Kavurma

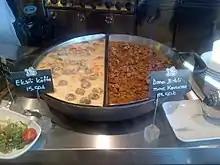
"Saç kavurma", right, for sale with kofte

A related dish, also known as "kavurma", involves frying the finely minced meat slowly to render down the fat in a technique analogous to confit. Like confit, the meat can then be stored in jars or other containers sealed with a layer of fat: commercially produced versions are available from Turkish grocers. This type of "winter" "kavurma" was in the past an important part of the diet of the Turkish military, and was particularly used in times when fresh meat was scarce. It was often prepared from the meat of sheep slaughtered in the autumn, for storage during the winter, when small amounts would be used to flavour vegetable and cereal dishes. In Lebanon and Syria, the same preserving method is known as "qawarma", and as "qāwurma" in Iraq, though in the latter the word is also used for the simple sautéd meat dish also found in Turkey. The same confit-like technique is also used in Turkmenistan to preserve lamb or camel meat.